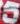
Number: 5